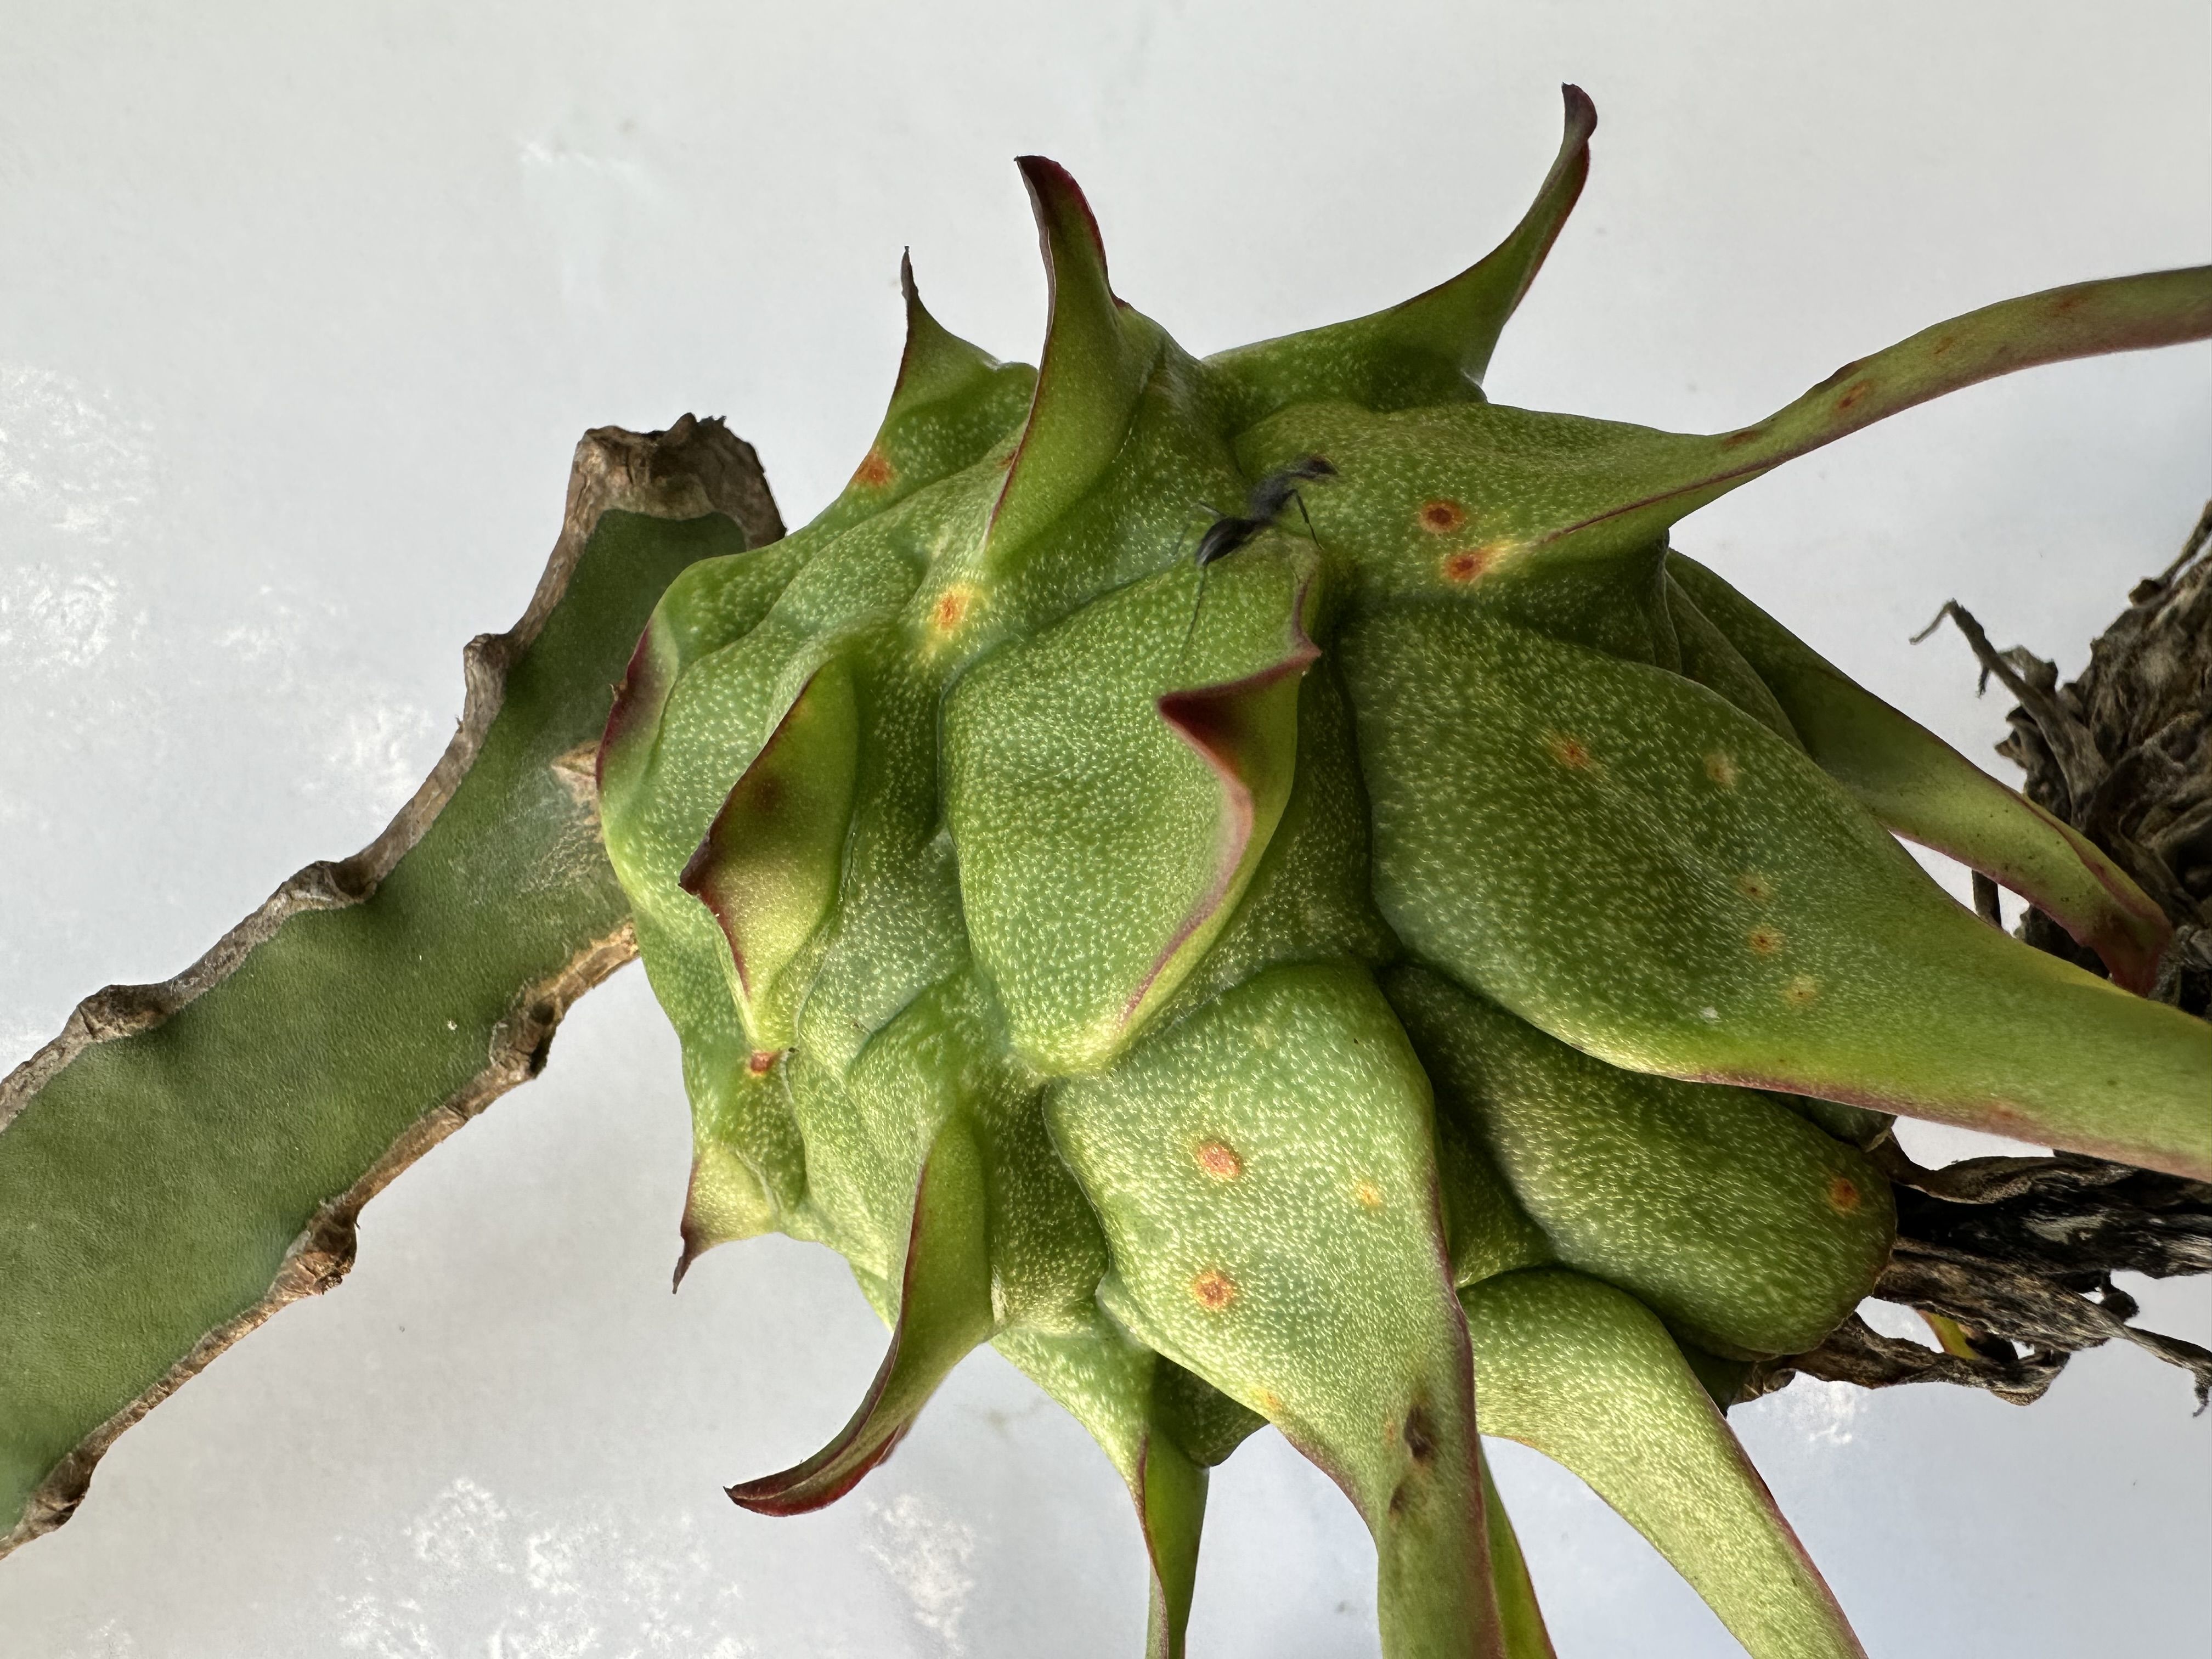
Label: Good fruit